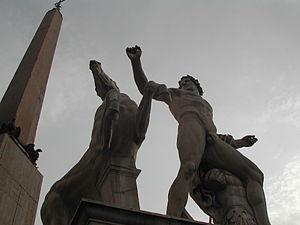
L'obélisque du Quirinal est l'un des obélisques qui se trouvaient à l'entrée du mausolée d'Auguste. Il se trouve actuellement réérigé sur la place du Quirinal, devant le palais du président de la république italienne.
La domestication du cheval est l'ensemble des processus de domestication qui conduit l'espèce humaine à maîtriser puis à utiliser l'espèce Equus caballus à son profit grâce au contrôle des naissances et à l'élevage de ces animaux pour la consommation, le combat, le travail et le transport. De nombreuses théories sont proposées, tant en termes d'époque, de nombre de foyers de domestication, que de types, espèces ou sous-espèces de chevaux domestiqués. Plus tardive que pour les espèces animales alimentaires, la domestication du cheval est difficile à dater avec précision. Les premiers apprivoisements pourraient remonter à la fin du Paléolithique supérieur, 8 000 ans avant notre ère. La première preuve archéologique d'une domestication remonte à 3 500 av. J.-C. dans les steppes au nord du Kazakhstan ; elle est le fait de la culture Botaï. Ces chevaux ne sont pas à l'origine des chevaux domestiques actuels, mais des chevaux de Przewalski, redevenus sauvages. D'autres éléments suggèrent des foyers de chevaux sauvages puis de domestication distincts dans la péninsule Ibérique, et peut-être la péninsule Arabique.